Timeline of the Russian invasion of Ukraine (8 June 2023 – 31 August 2023)

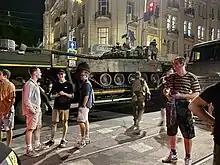

A Russian airstrike hit a five-story residential building in Kryvyi Rih, killing 12 people and wounding 36. Attacks were also reported in Kyiv and Kharkiv. The Ukrainian military command said that they shot down ten out of fourteen cruise missiles and one of four "Iranian made drones". An elderly priest was killed by Russian shelling in Bilozerka, Kherson Oblast. Seven people were killed by Russian shelling across Sumy Oblast. Six of them, which included four forestry workers, were inside a van that was shelled near Seredyna-Buda, close to the international border.